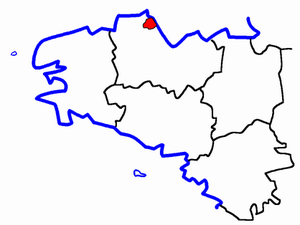
Le canton de Paimpol est un canton français situé dans le département des Côtes-d'Armor et la région Bretagne.